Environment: real
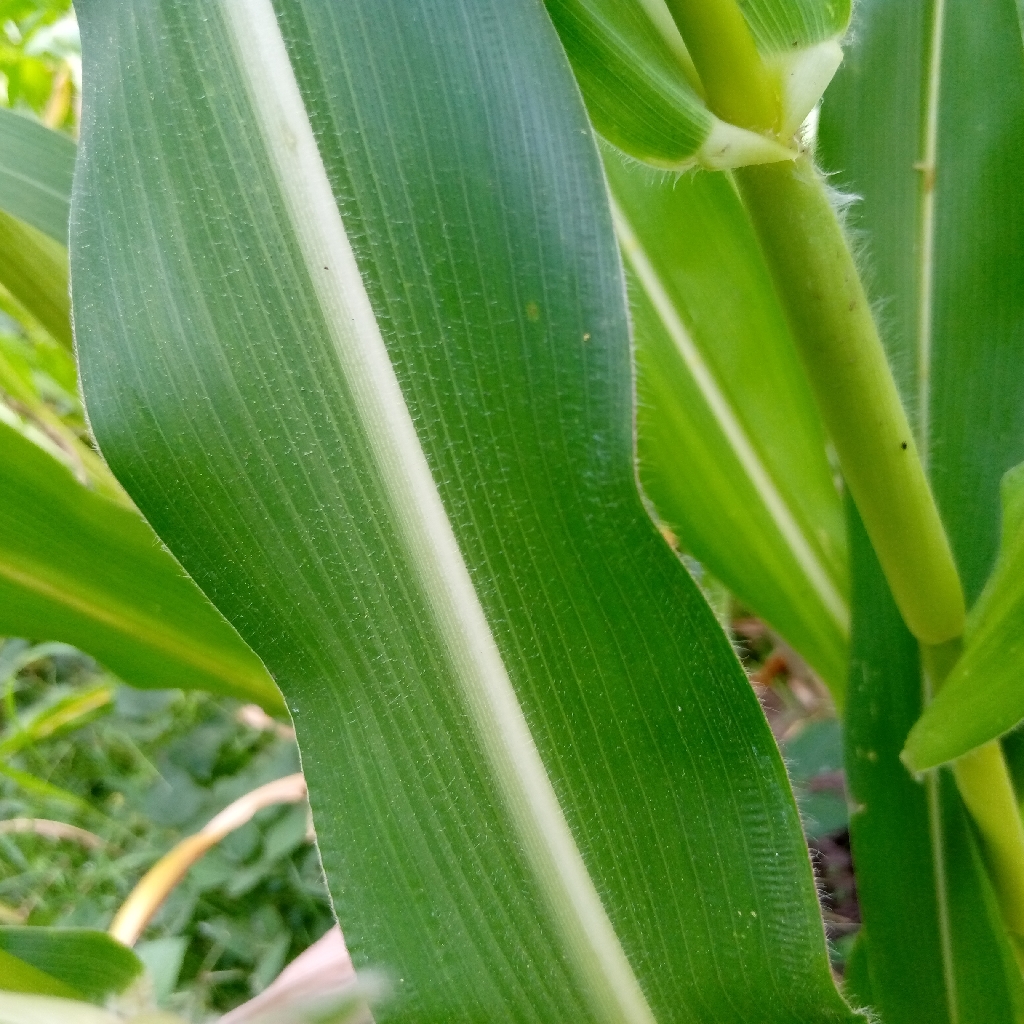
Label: healthy